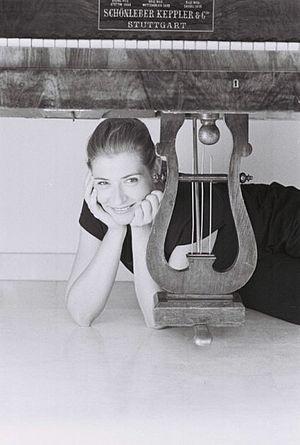
Photo de Milica Pap Bosanski: Slika Milice Pap Hrvatski: Fotografija Milice Pap Српски / srpski: Slika Milice Pap
Milica Pap, née à Sarajevo le 14 décembre 1973, est une pianiste bosnienne, serbe et croate.